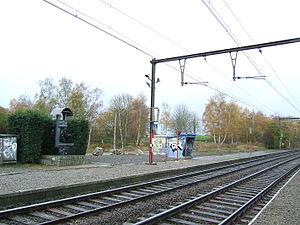
La gare d'Aiseau est une gare ferroviaire belge de la ligne 130, de Namur à Charleroi, située sur le territoire de la commune d'Aiseau-Presles dans la province de Hainaut en Région wallonne.